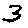
Label: 3